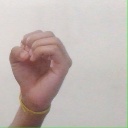
अक्षर: ऊ